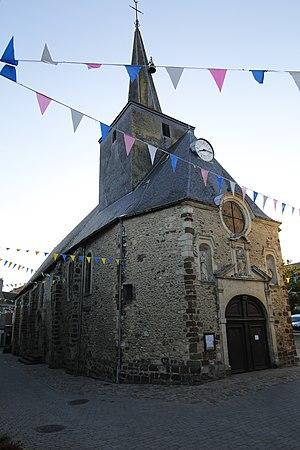
Église Notre-Dame de Beaumont-sur-Sarthe
Beaumont-sur-Sarthe est une commune française, ancienne cité médiévale, située dans le département de la Sarthe en région Pays de la Loire, peuplée de 1 960 Belmontais.